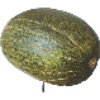
Label: melon_piel_de_sapo